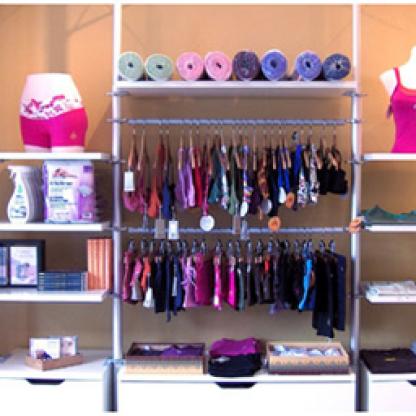
Scene: Indoor